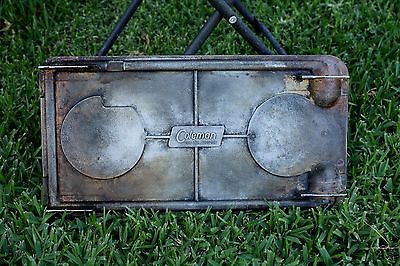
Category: toaster